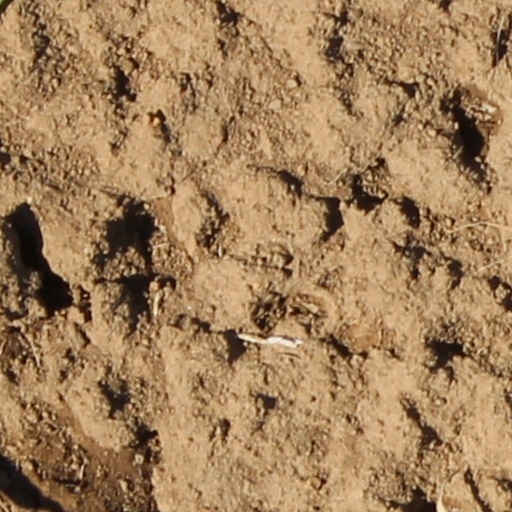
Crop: wheat